Novosibirsk Oblast

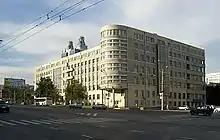
Novosibirsk Oblast Government building

Novosibirsk Oblast is a federal subject of Russia (an oblast) located in southwestern Siberia. Its administrative and economic center is the city of Novosibirsk, the third-largest city in the country. As of the 2021 Census, Novosibirsk Oblast had a population of 2,797,176 with the majority, 1.63 million, lives in Novosibirsk.